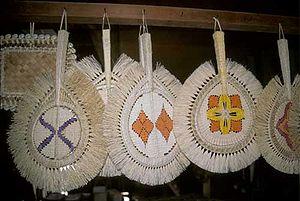
La culture des Îles Marshall se rattache à l'aire culturelle océanienne et au sous-groupe micronésien.